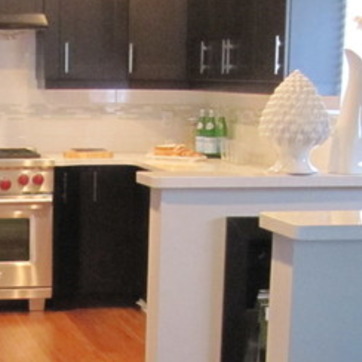
Material: polishedstone